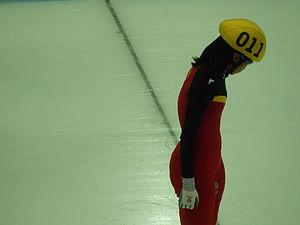
Han Yutong est une patineuse de vitesse sur piste courte chinoise.